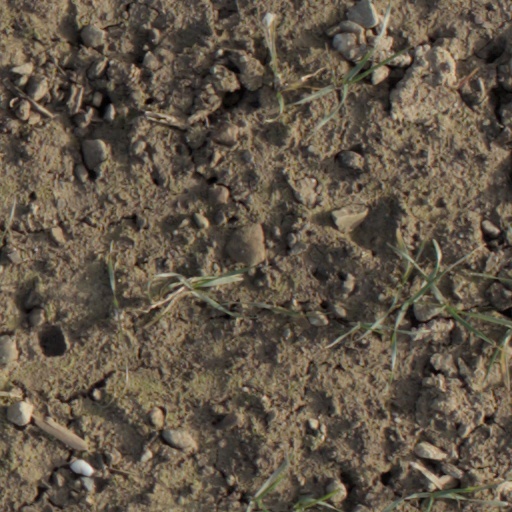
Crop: wheat